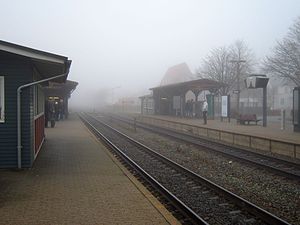
Bramming Station
I Bramming kan man skifte mellem InterCitytog og lokalbanetog Esbjerg–Ribe-Tønder.
Bramming Station er en jernbanestation i Bramming. Stationen ligger på strækningen Esbjerg-Fredericia. Strækningen Lunderskov-Esbjerg blev indviet 3. oktober 1874. 1. maj 1875 blev stationen knudepunkt, da man indviede strækningen Bramming-Ribe.